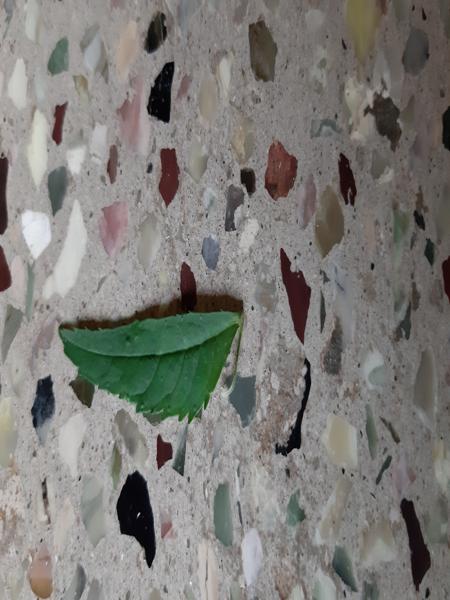
Plant: Marigold